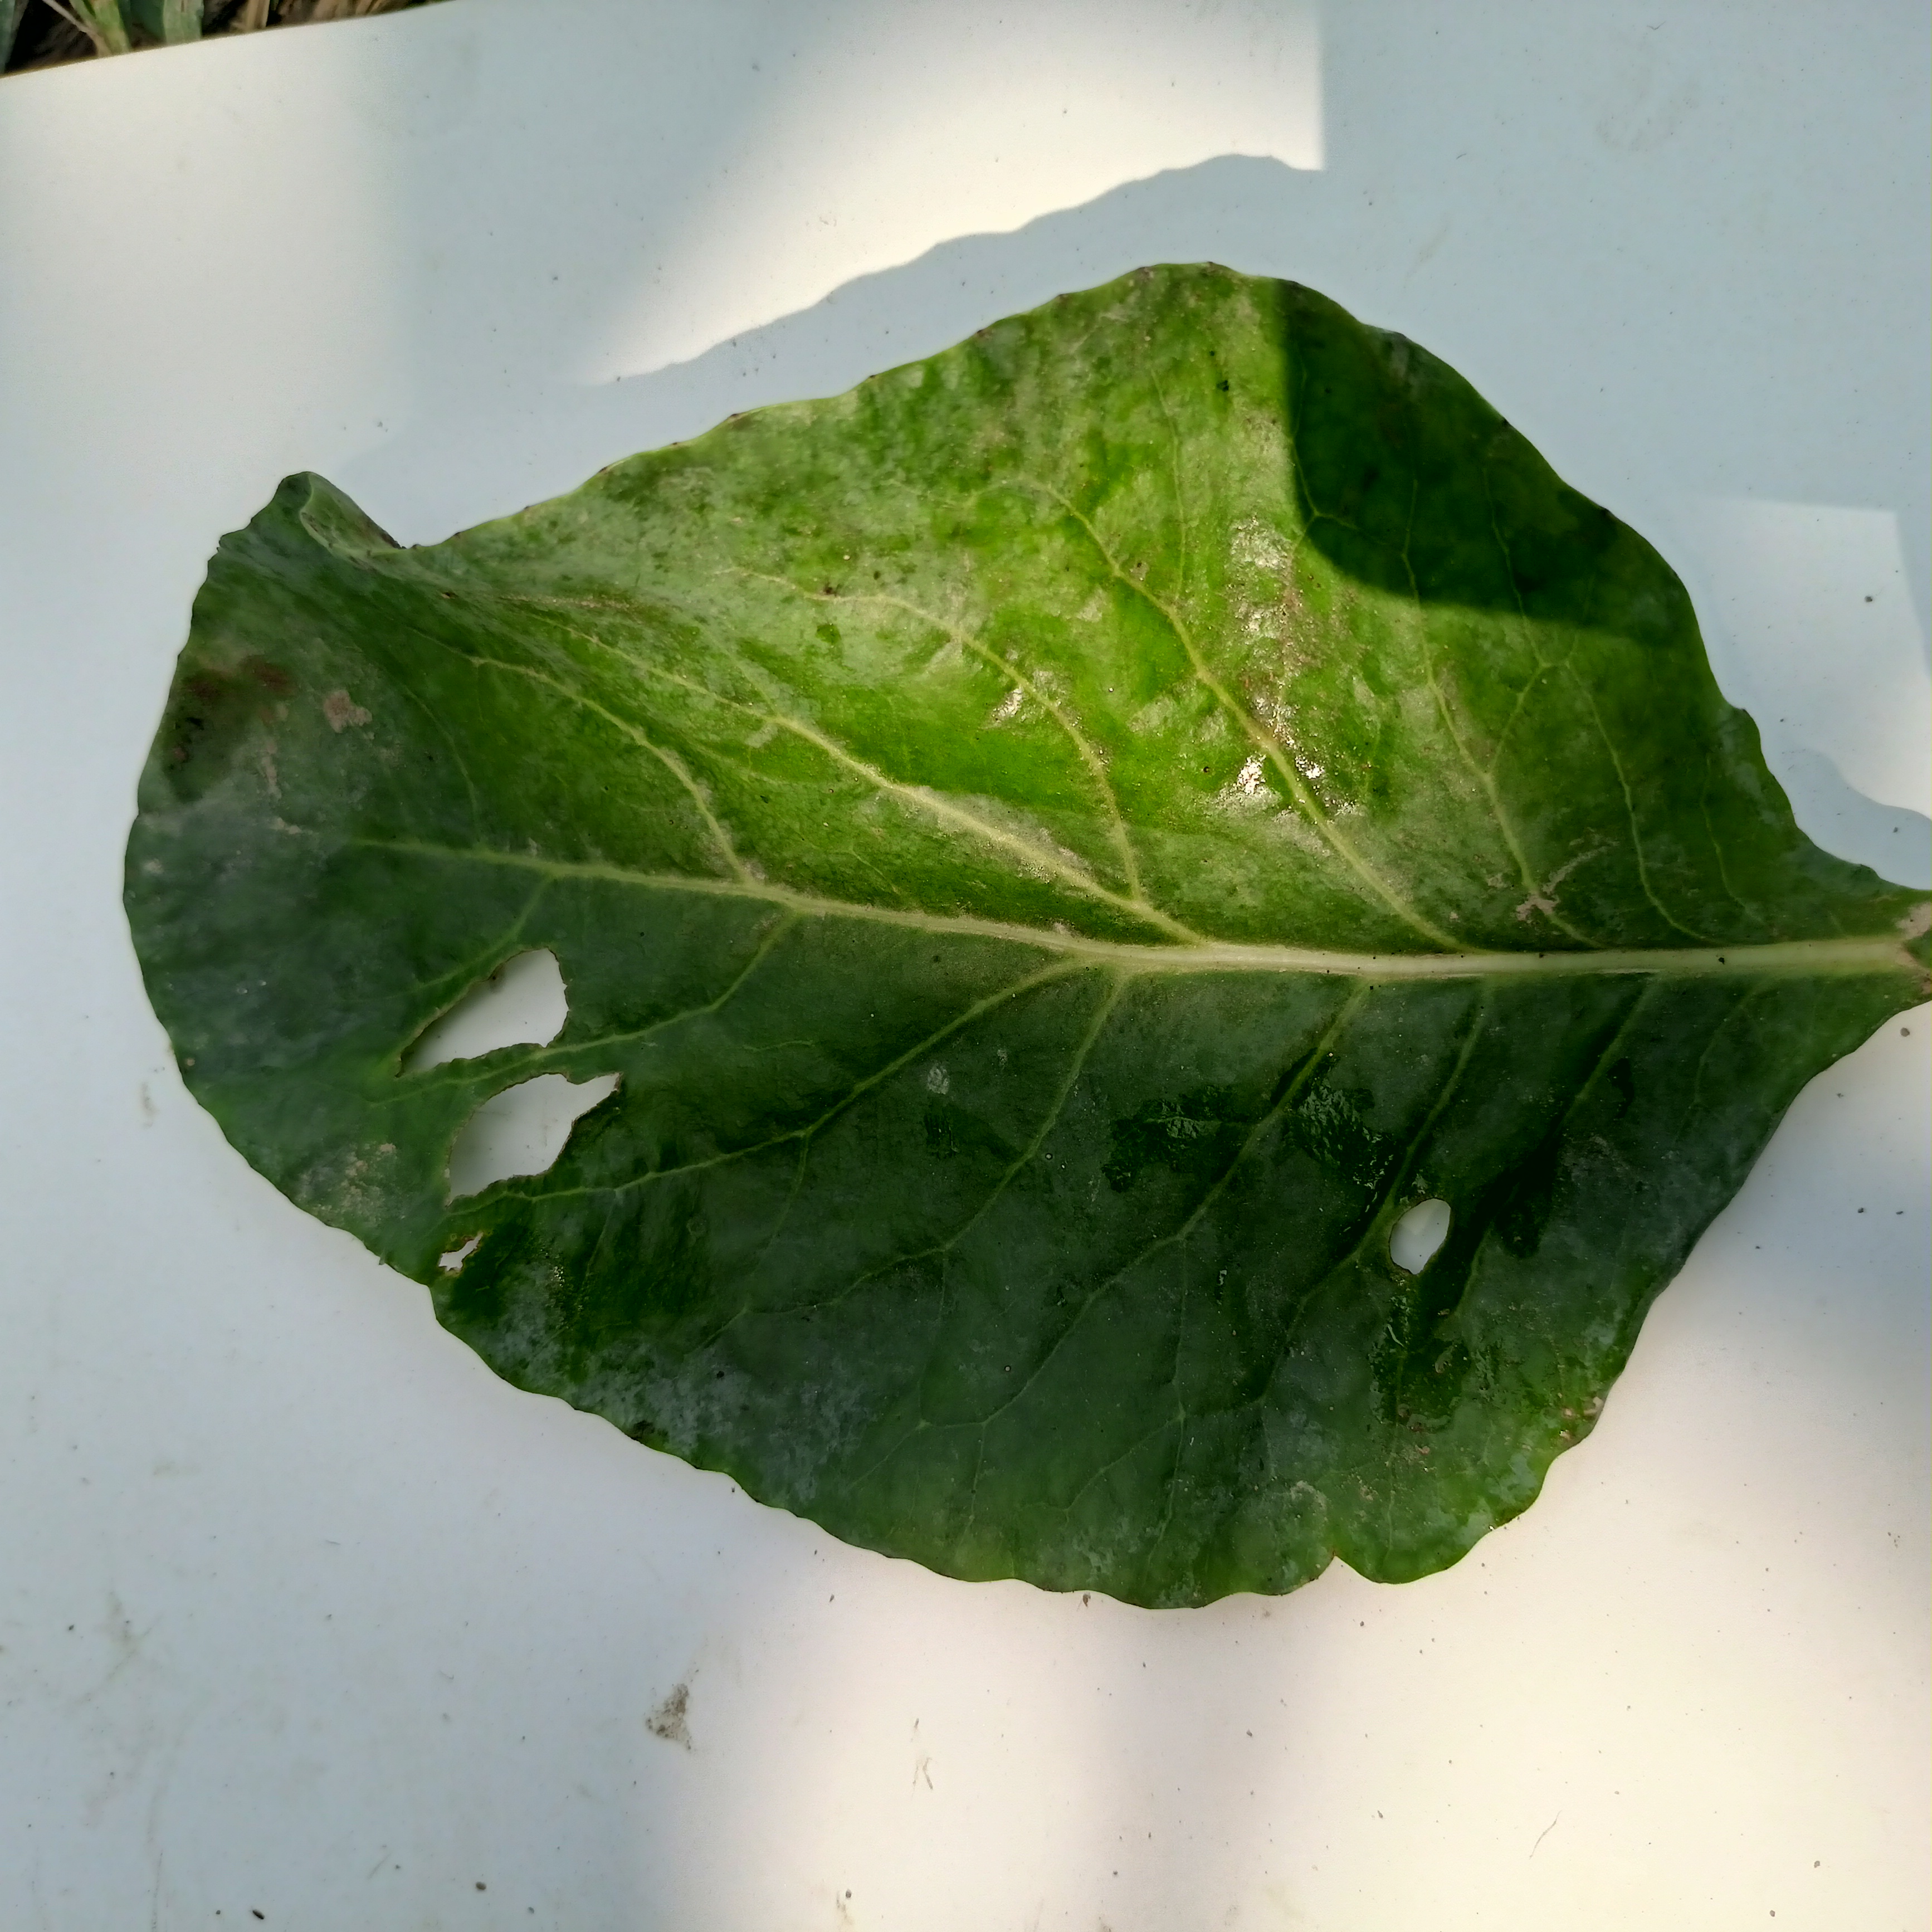
Label: Insect Hole